Jonathan and Jennie Knudson House

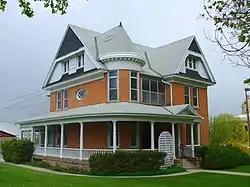
The house in 2010

The Jonathan and Jennie Knudson House is a historic house in Brigham City, Utah. It was built in 1898-1901 by Jonathan Chester Knudson, a Mormon businessman whose father was a Danish-born convert to the Church of Jesus Christ of Latter-day Saints. Knudson lived here with his wife, née Jennie Ellen Pritchard. In the 1930s, the house was inherited by their son, Jonathan Chester Knudson Jr., also a Mormon businessman, who lived here with his wife, Lucille. It was later deeded to their son, Jake, who lived here with his Japanese wife, Tomie Kono, a Tenrikyo minister. The house remained in the Knudson family until 1998.